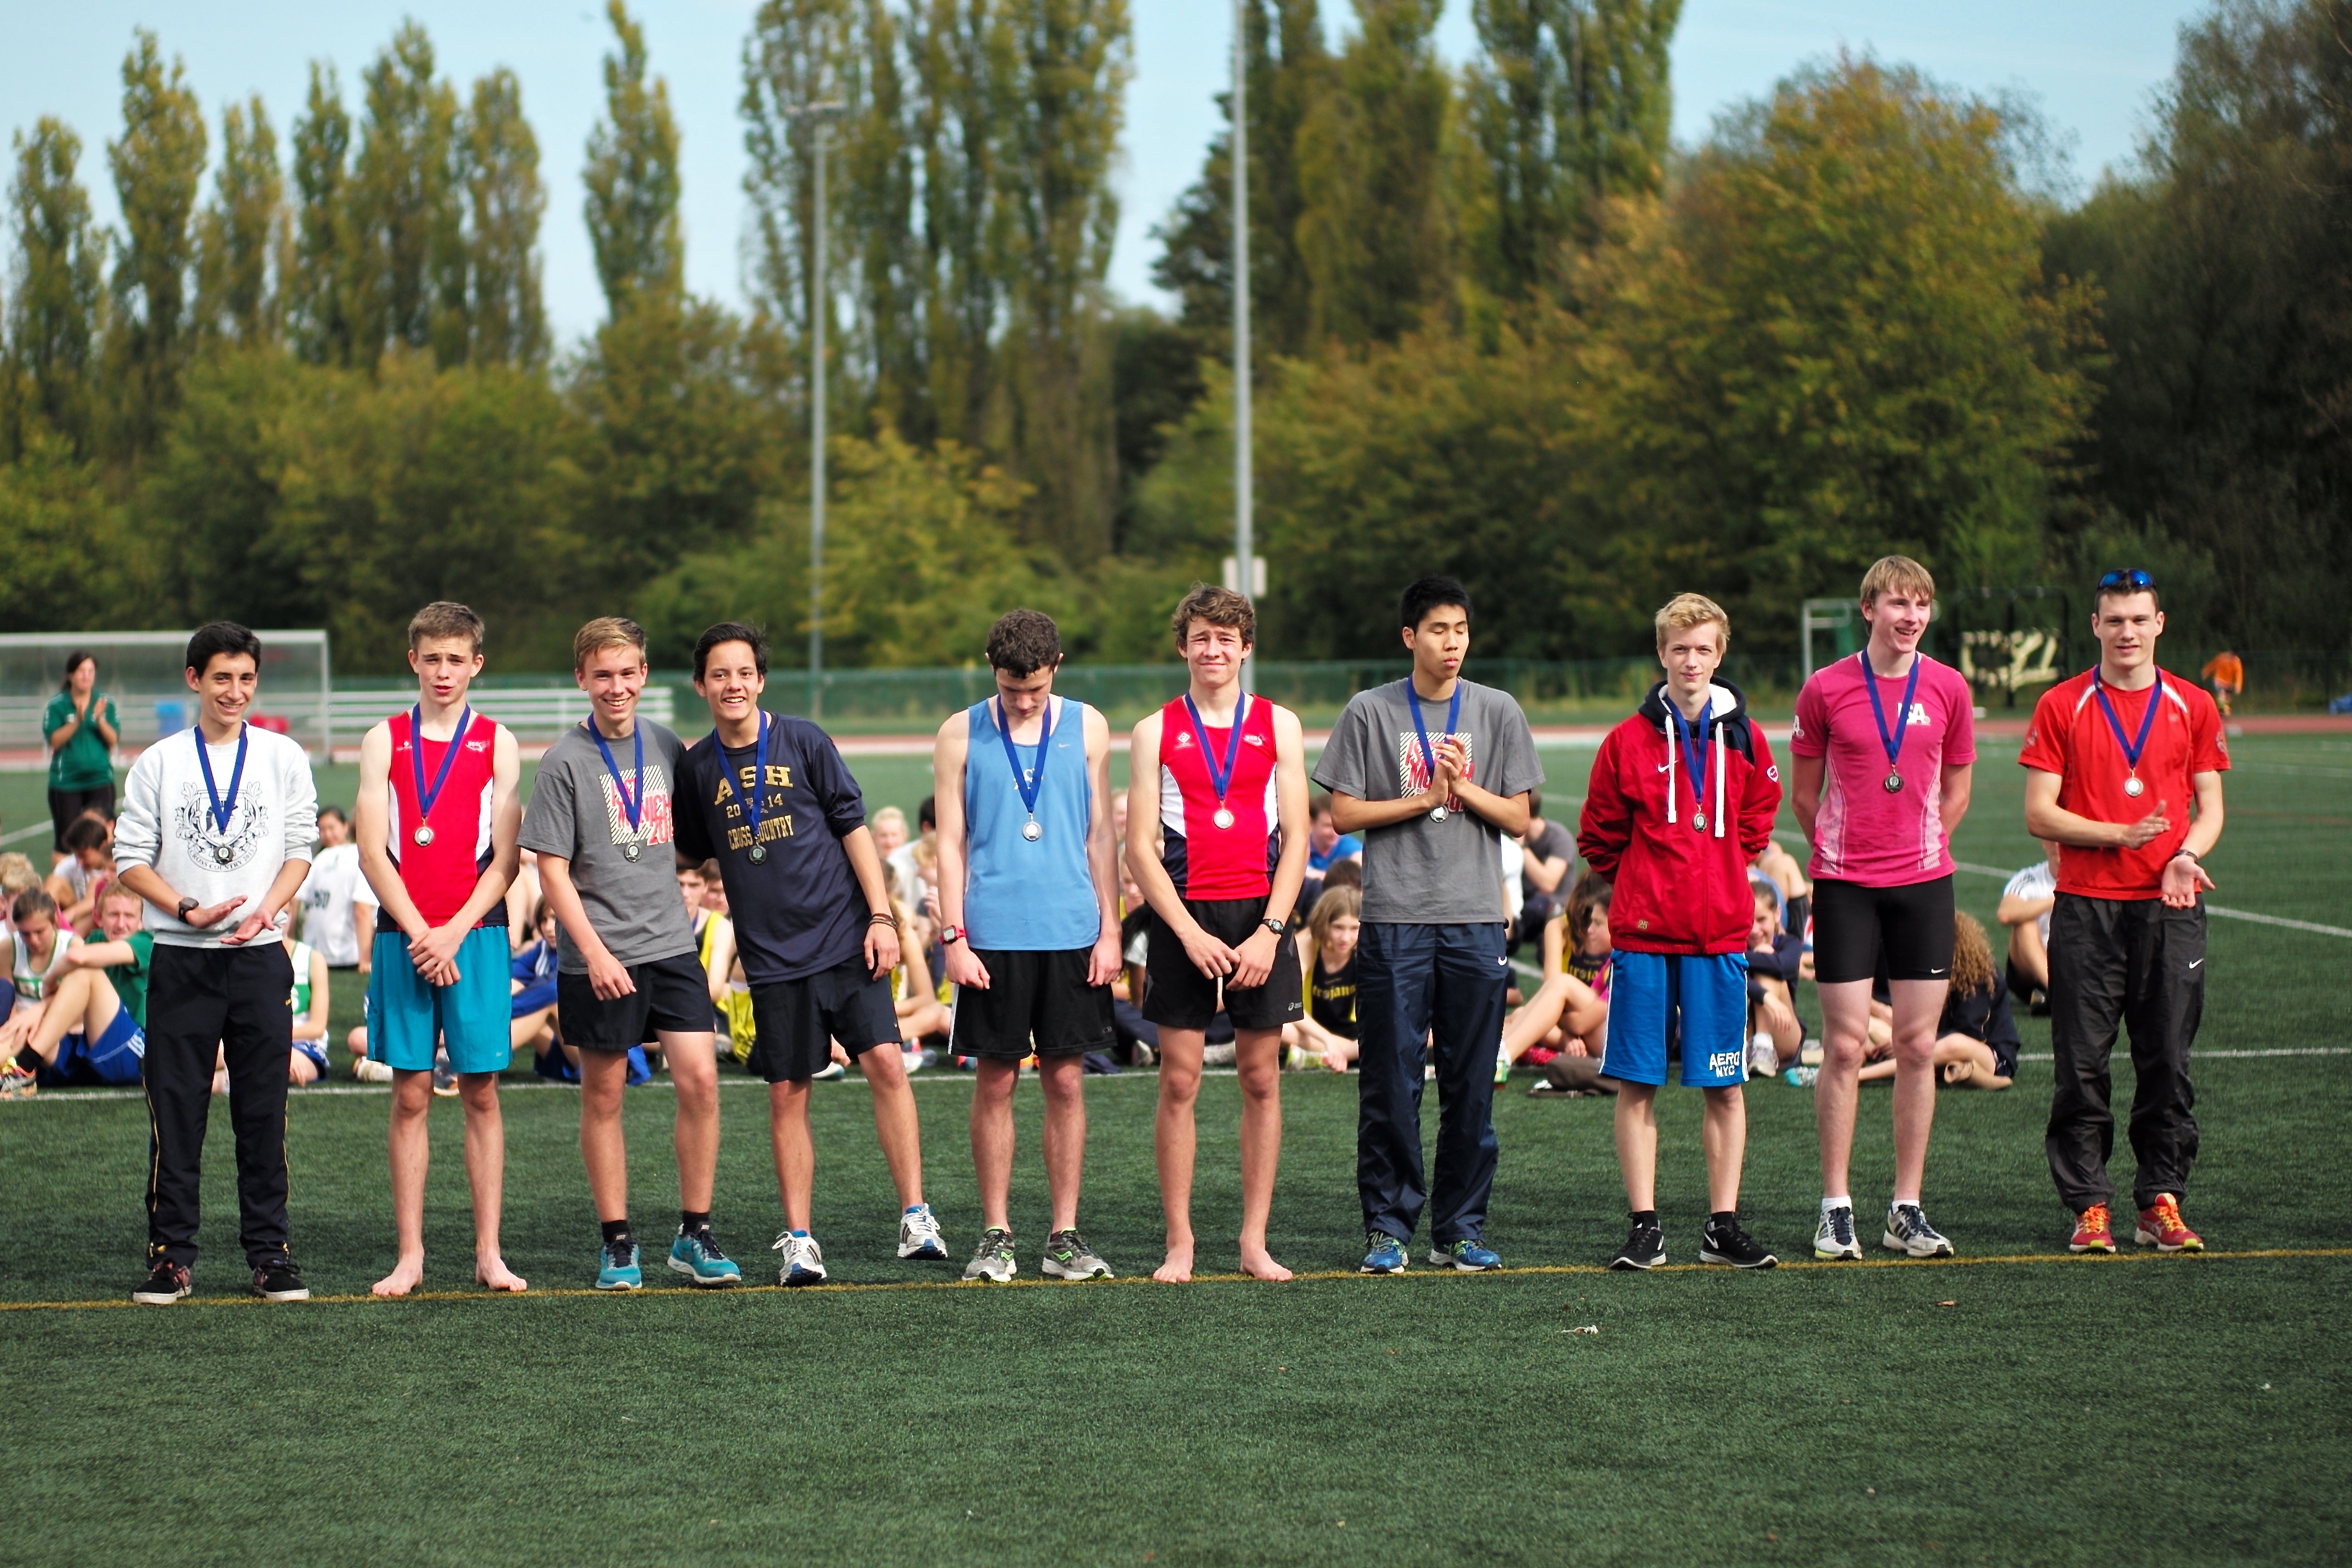
bokeh, running, run, country, europe, soccer, cross, ash, belgium, race, competition, hague, girls, brussels, m, american, team, sports, boys, 50, school, runners, filter, nd, leica, 240, summilux, varsity, meet, tournament, xc, isb, juniorvarsity, competition event, rugby football